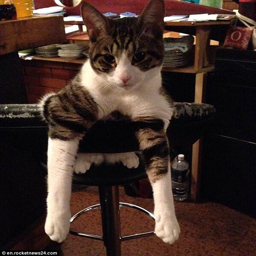
whether the cats interact with the customers is entirely up to them